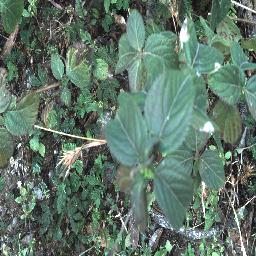
Label: lantana